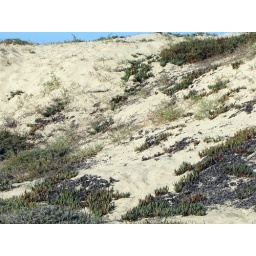
Sand dune with ice plants on the beach in the morning, Playa Del Rey, California.